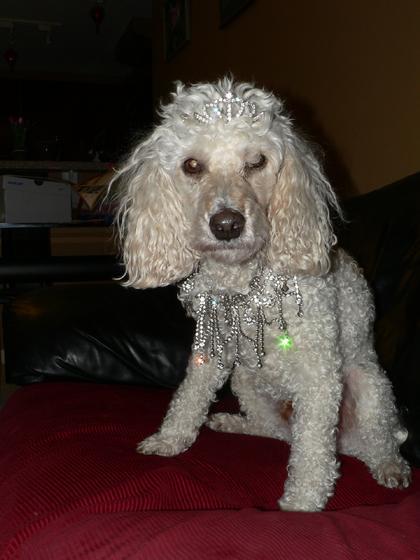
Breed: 2925-n000114-toy_poodle